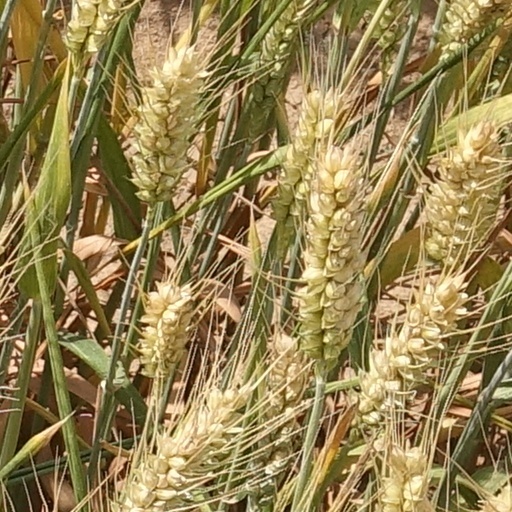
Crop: wheat